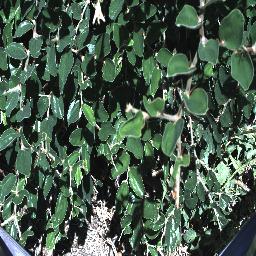
Label: chinee_apple